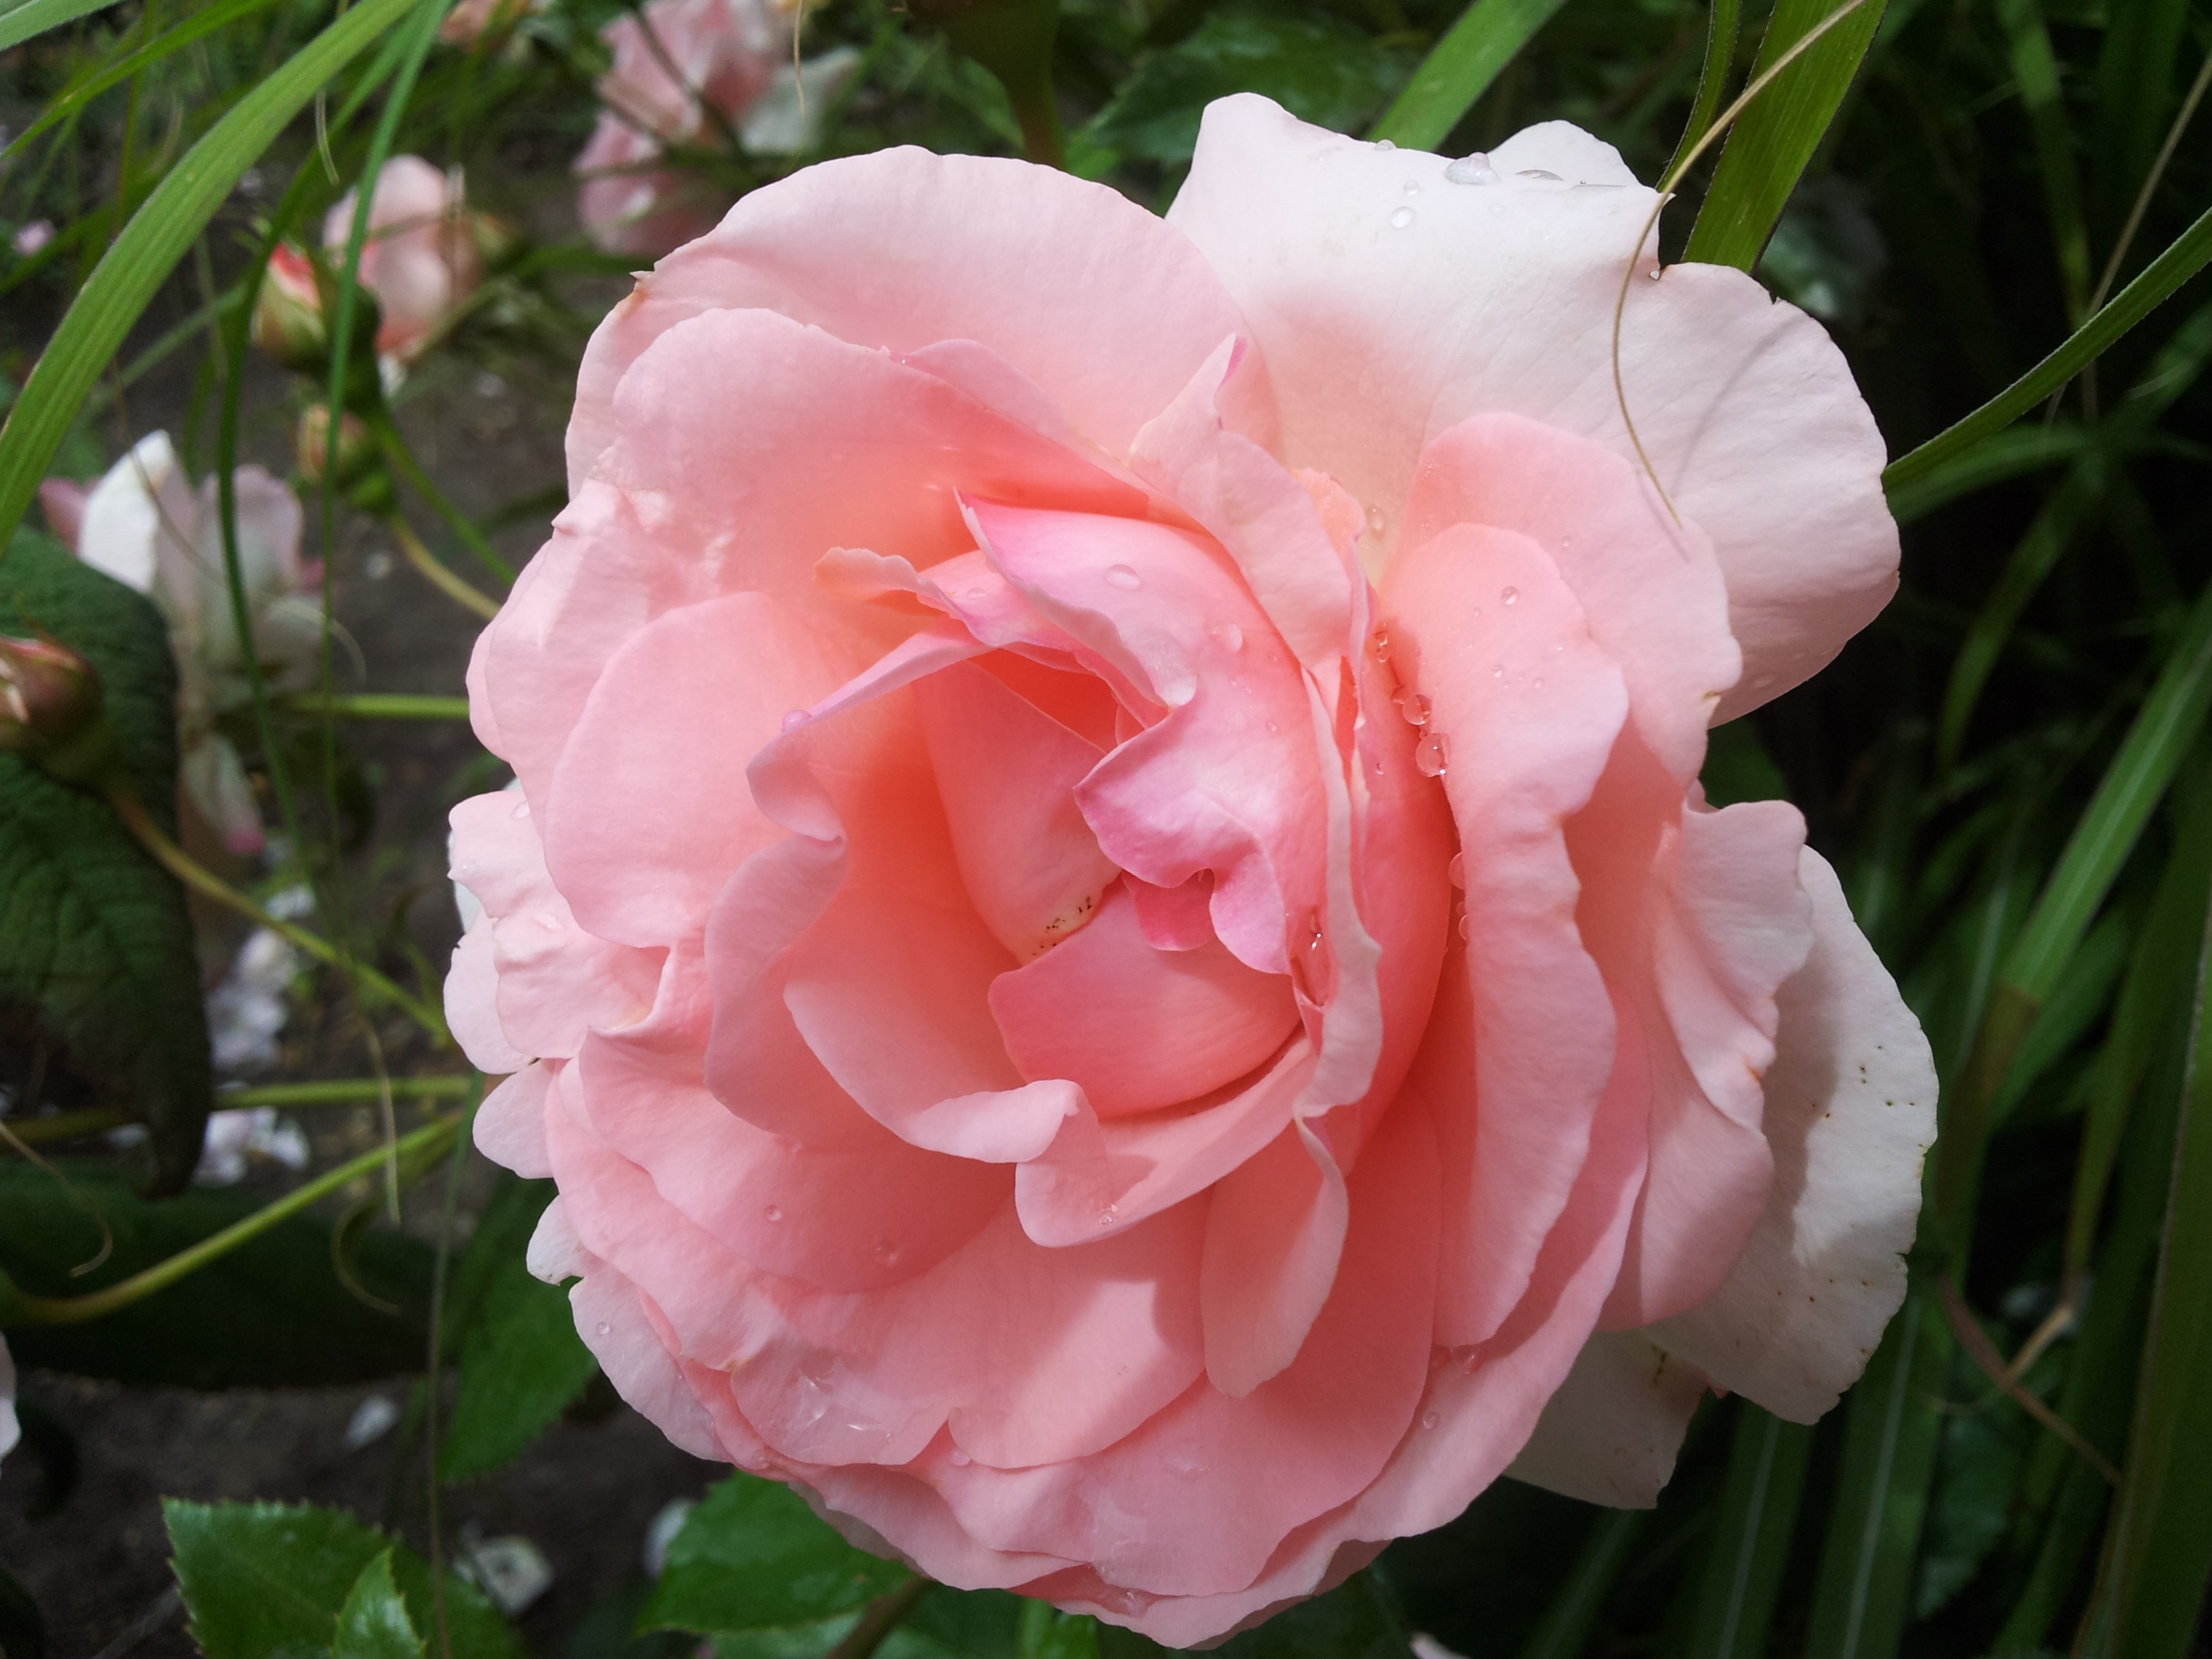
nature, plant, flower, petal, rose, pink, flora, beauty, pink rose, floribunda, rose blooms, flowering plant, garden roses, rose family, land plant